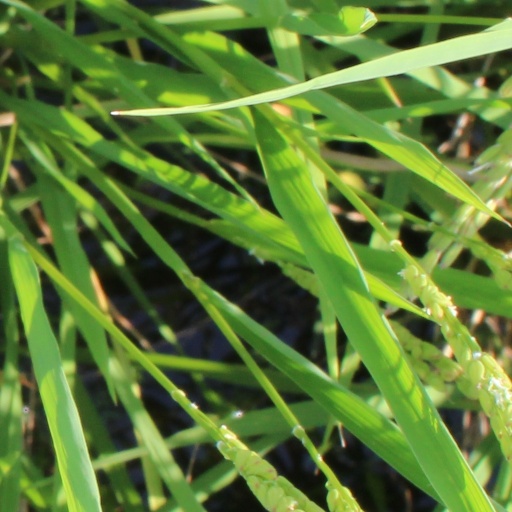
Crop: rice